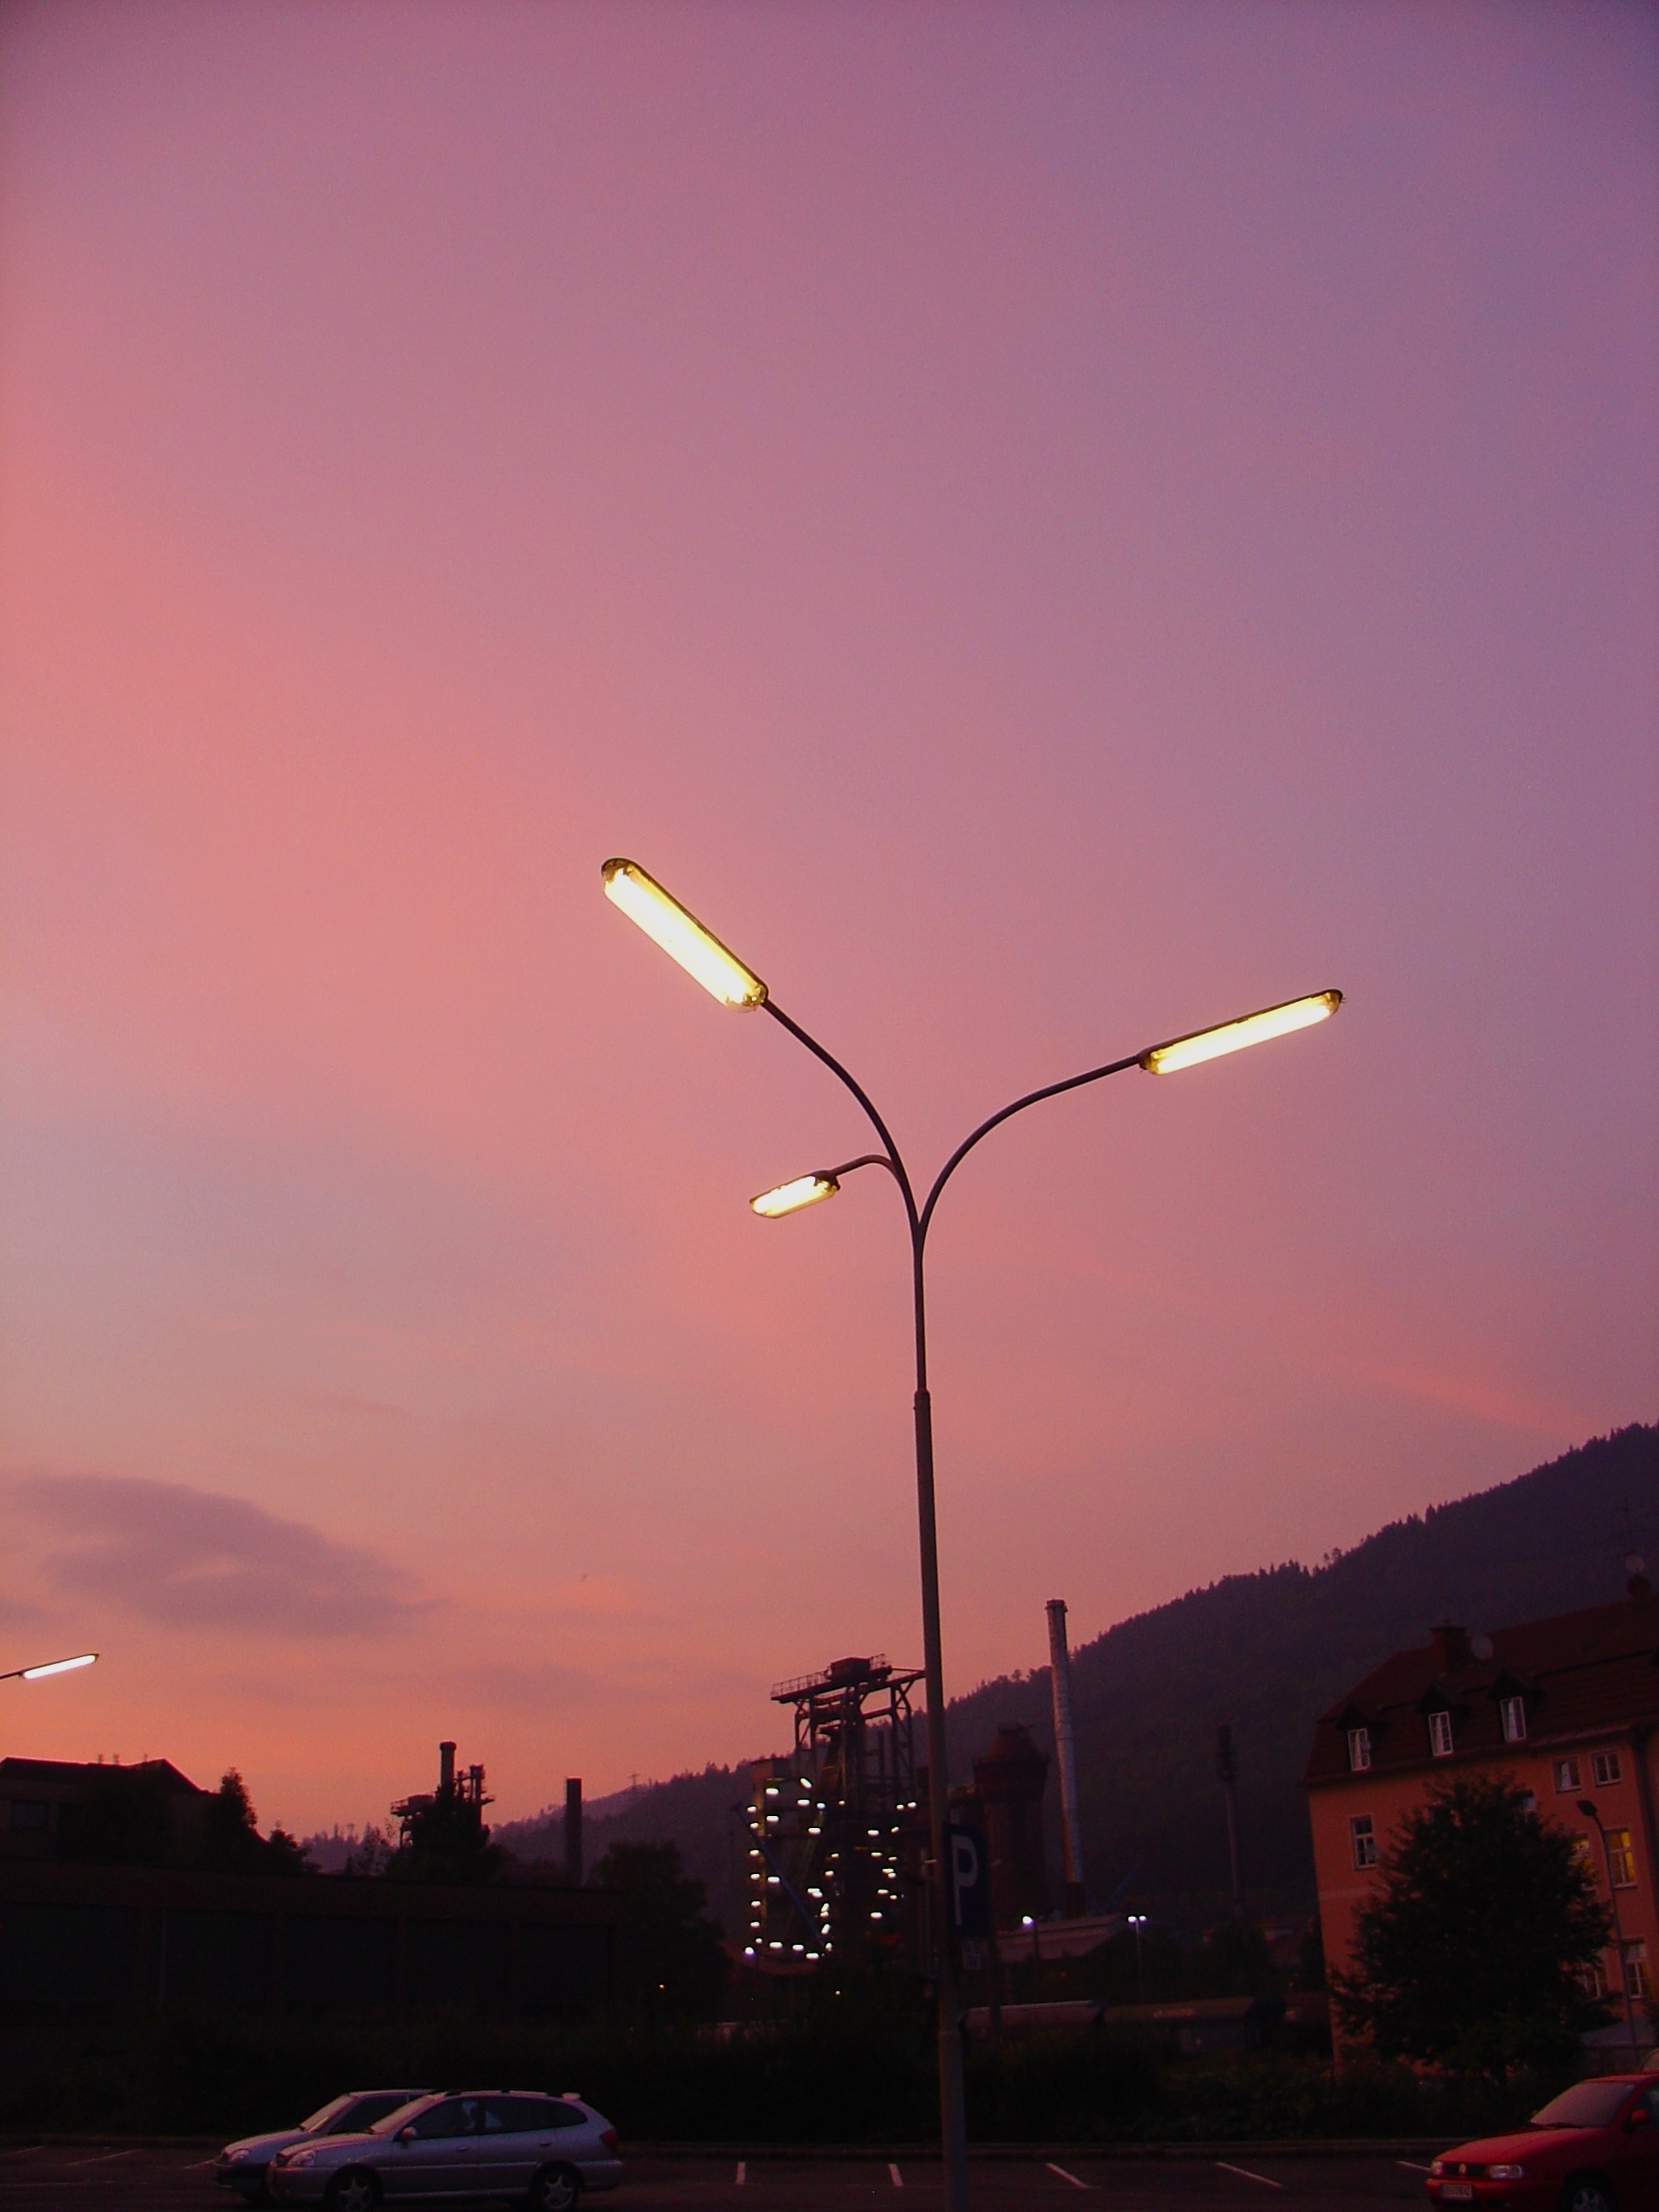
light, cloud, sky, sun, sunrise, sunset, night, sunlight, morning, dawn, dusk, evening, lantern, red, romantic, street light, lamp, lighting, street lamp, clouds, light fixture, rays, dramatic, at dusk, astronomical object